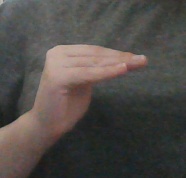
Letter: haa